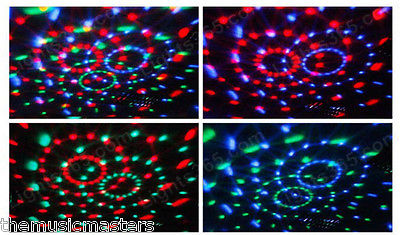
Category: lamp